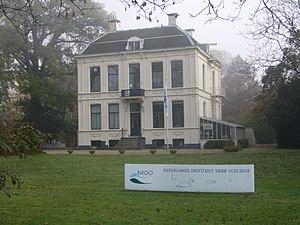
Agnes Block est une mennonite hollandaise, collectionneuse d'art et horticultrice. Elle est connue pour avoir compilé une série d'albums de peintures de fleurs et d'insectes de dessinateurs reconnus qui ont travaillé pour elle.